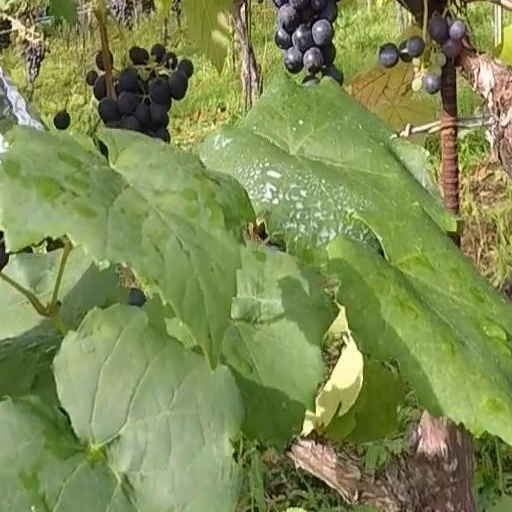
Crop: grape